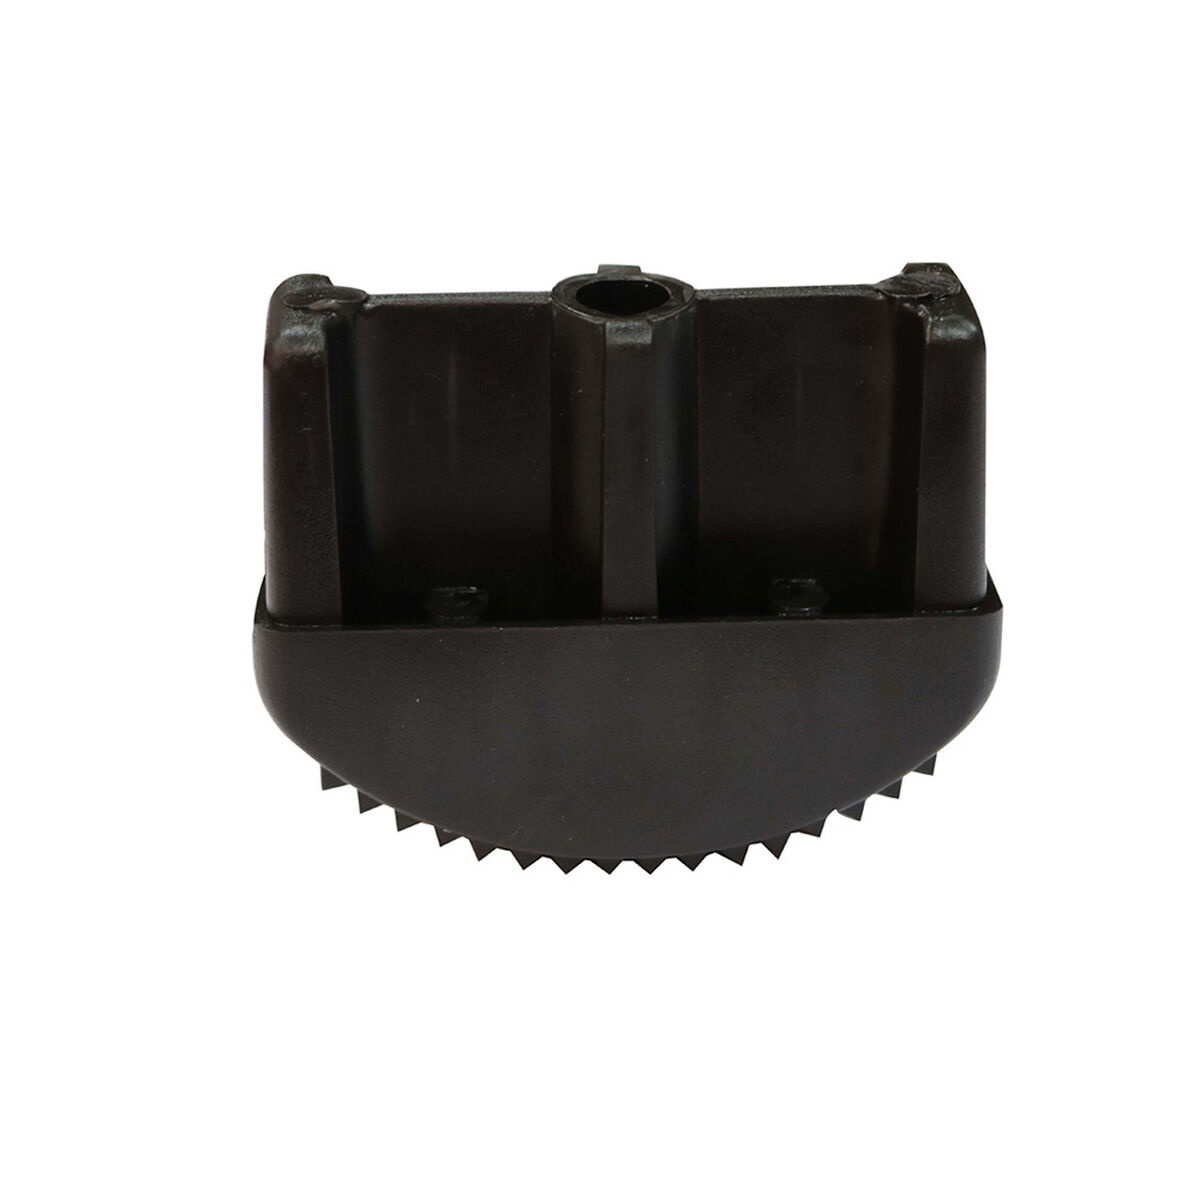
Endkappe EDM 75097 75091  Schwarz PVC 58 x 25 mm Leiter (2 Stück)
Wenn Sie bei der Einrichtung ihres Heims Wert auf Details legen und bei Produkten, die Ihnen das Leben leichter machen, auf dem letzten Stand sein möchten, dann kaufen Sie Endkappe EDM 75097 75091 Schwarz PVC 58 x 25 mm Leiter (2 Stück) zum besten Preis. Empfohlene verwendung: Leiter Art: Endkappe Farbe: Schwarz Material: PVC Stückzahl: 2 Stück Maße ca.: 58 x 25 mm
Brand: EDM Product
Category: Hardware > Building Materials > Insulation > Blown-In Insulation